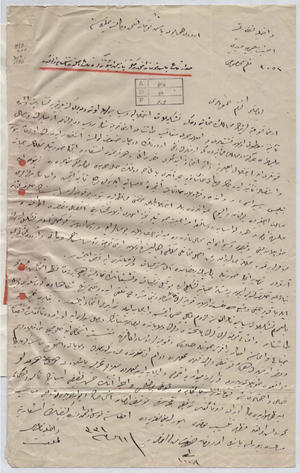
La circulaire 3052 du 24 avril 1915 signée par le ministre de l'intérieur Talaat Pacha ordonne aux autorités militaires et aux administrations de l'ensemble de l'Empire ottoman d'arrêter les élites arméniennes locales: Rafle des intellectuels arméniens du 24 avril 1915 à Constantinople
Le génocide arménien, ou plus précisément le génocide des Arméniens, est un génocide perpétré d'avril 1915 à juillet 1916, voire 1923, au cours duquel les deux tiers des Arméniens qui vivent alors sur le territoire actuel de la Turquie périssent du fait de déportations, famines et massacres de grande ampleur. Il est planifié et exécuté par le parti au pouvoir à l'époque, le Comité Union et Progrès, plus connu sous le nom de « Jeunes-Turcs », composé en particulier du triumvirat d'officiers Talaat Pacha, Enver Pacha et Djemal Pacha, qui dirige l'Empire ottoman alors engagé dans la Première Guerre mondiale aux côtés des Empires centraux. Il coûte la vie à environ un million deux cent mille Arméniens d'Anatolie et d'Arménie occidentale.
La rafle des intellectuels arméniens du 24 avril 1915 à Constantinople parfois appelé dimanche rouge est un évènement marquant le commencement du génocide arménien qui a consisté en l'arrestation des élites arméniennes de Constantinople, le 24 avril 1915. Ceux-ci ont ensuite été conduits dans des centres de rétention où la plupart ont été immédiatement assassinés. Ces arrestations ont été décidées par le ministre de l'intérieur Talaat Pacha. Dans la nuit du 24 avril, 235 à 270 intellectuels arméniens sont arrêtés. En comptant les arrestations survenues les jours suivants à Constantinople, on atteint le chiffre de 2 345 déportations ; l'écrivain Vrtanes Papazian et le musicien Komitas sont parmi les rares à y avoir survécu.